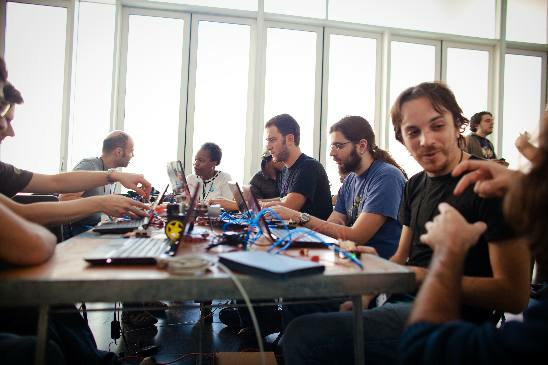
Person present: Yes